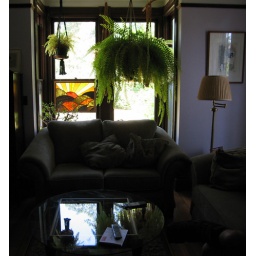
The window is reflected in the glass table top. Not sure I noticed that when I took the shot.